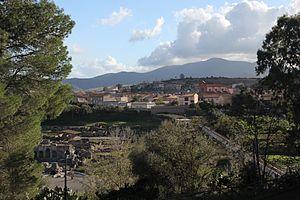
Fordongianus est une commune italienne de la province d'Oristano dans la région Sardaigne en Italie.